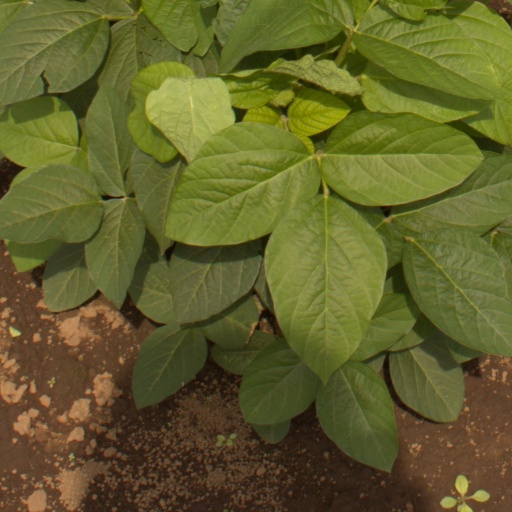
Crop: soybean